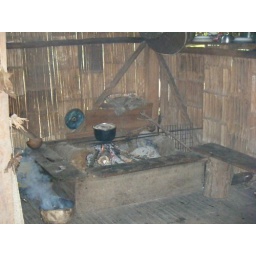
kitchen in the indigenous family's house